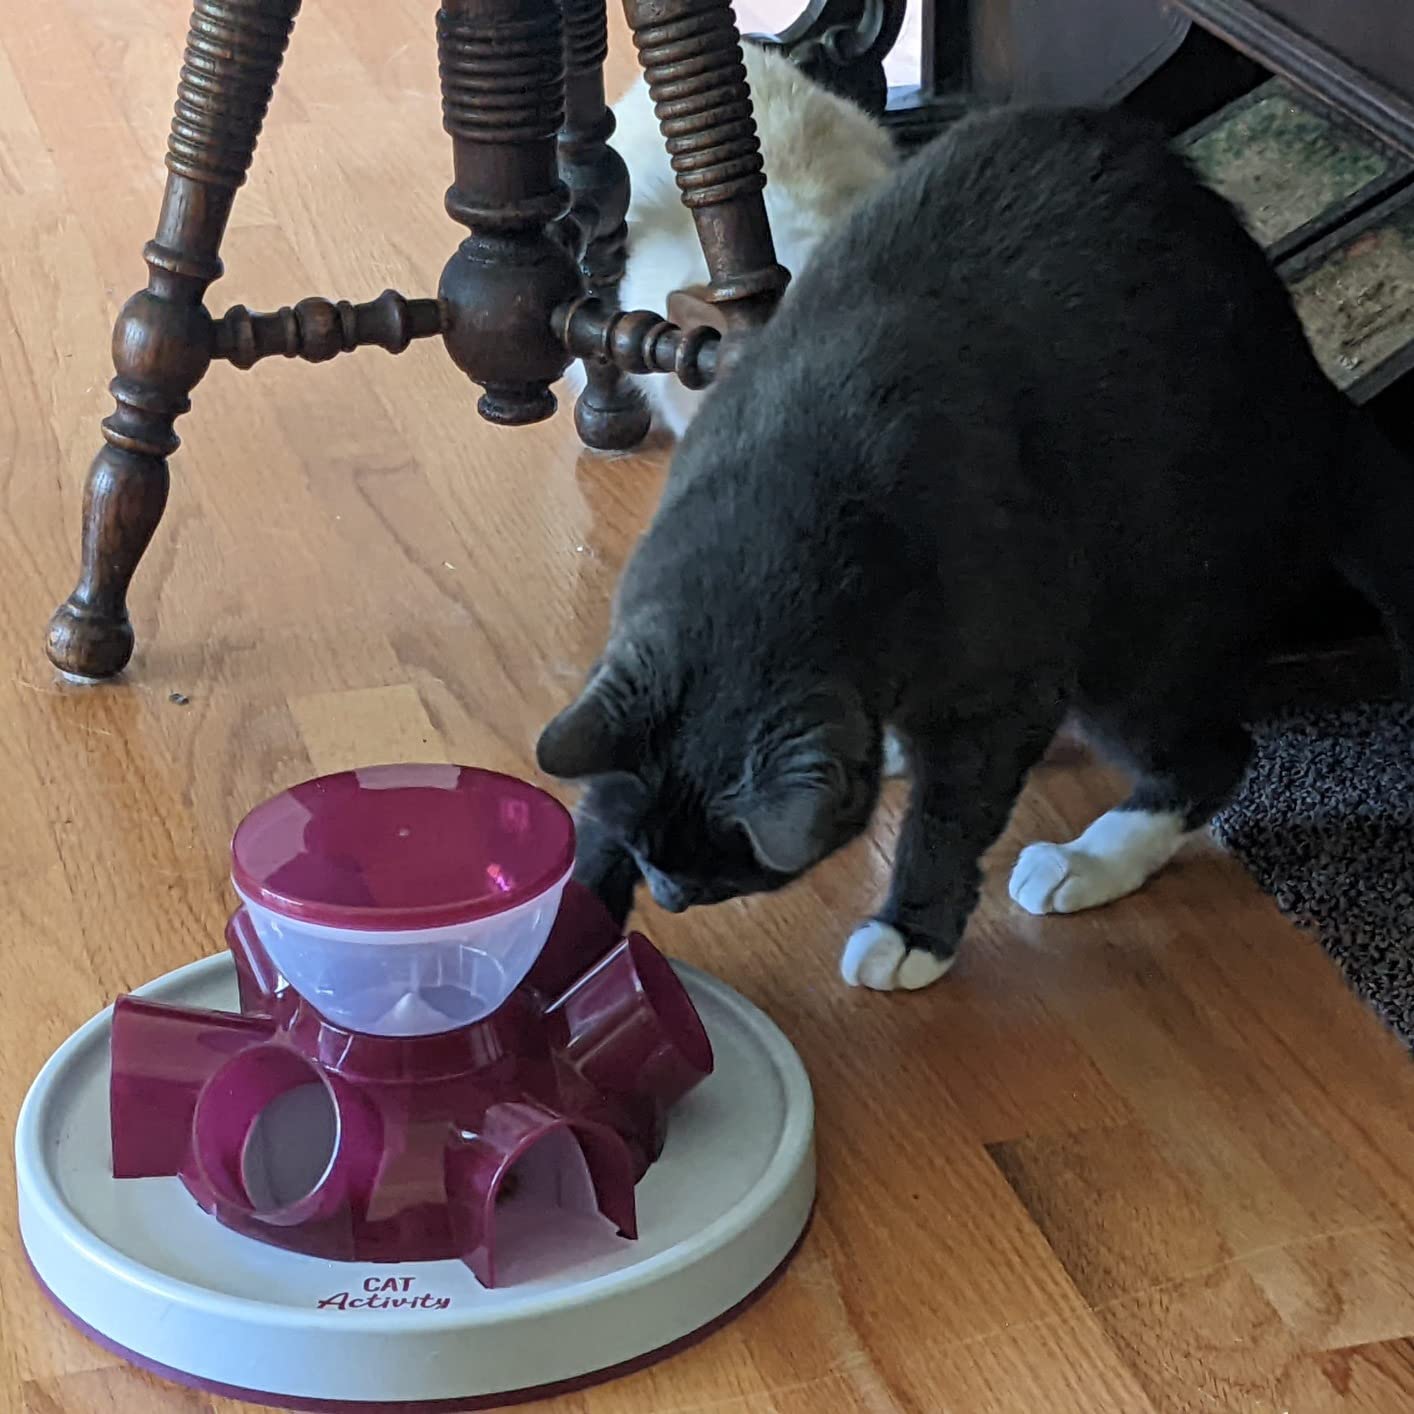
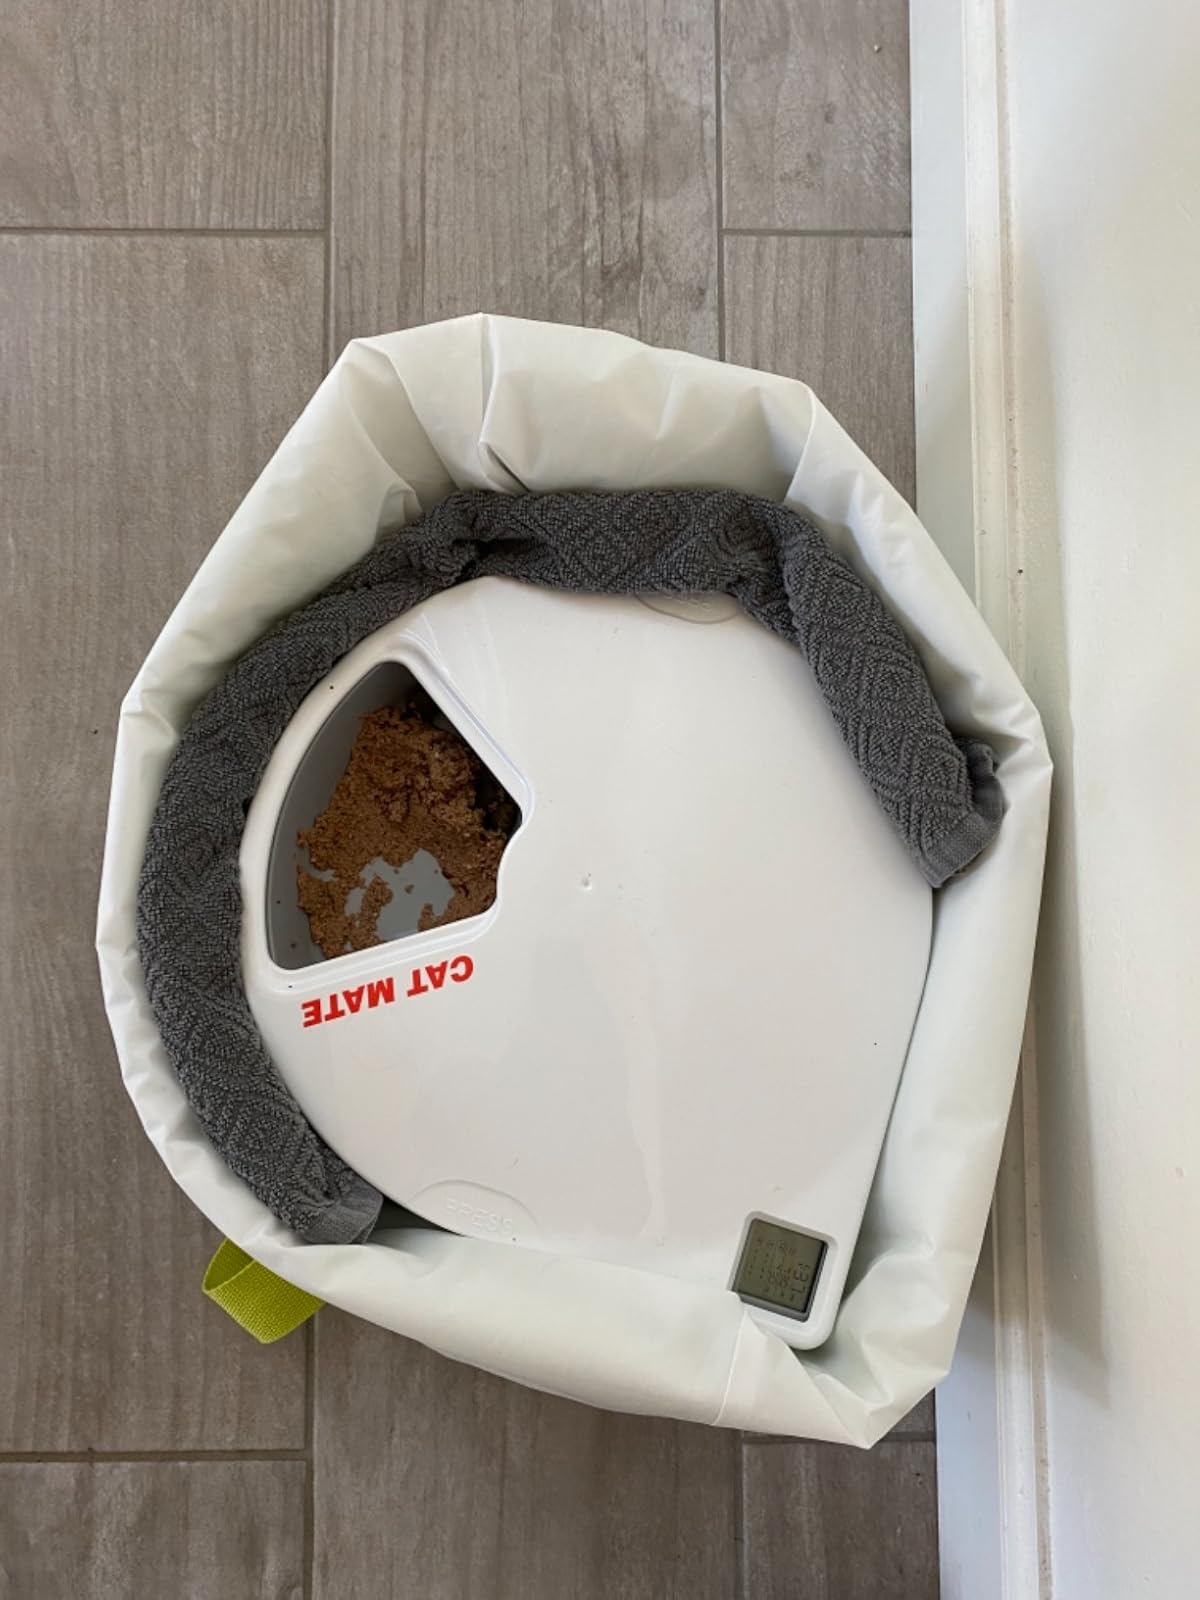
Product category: items_feeder
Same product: no